Lavanya Tripathi

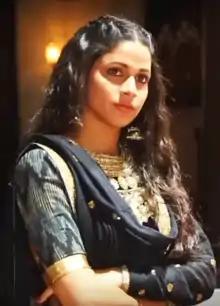
Tripathi in 2017

Lavanya Tripathi Konidela (born 15 December 1990) is an Indian actress who primarily works in Telugu cinema, and some Tamil films. Tripathi is a recipient of several accolades including nominations for two SIIMA Awards and one Filmfare Awards South.